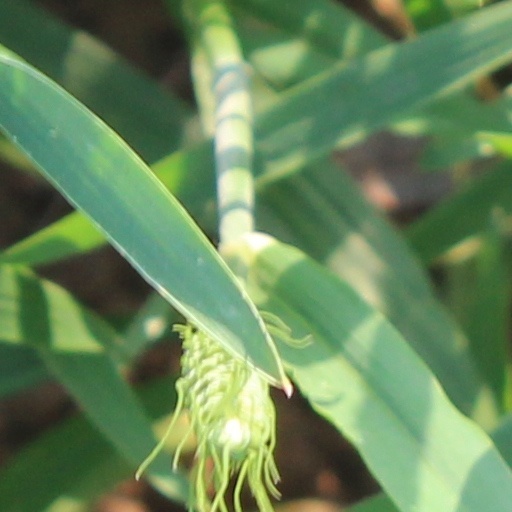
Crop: wheat